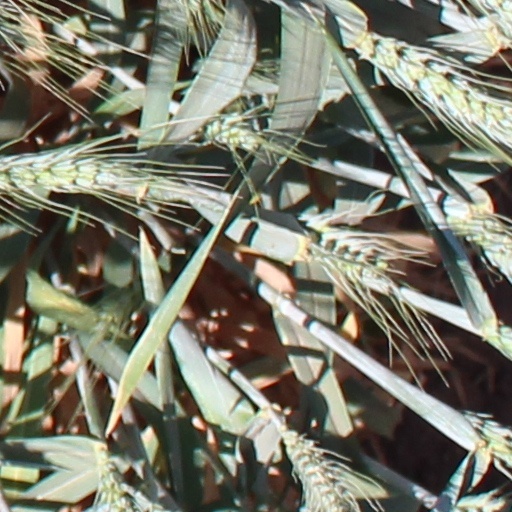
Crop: wheat